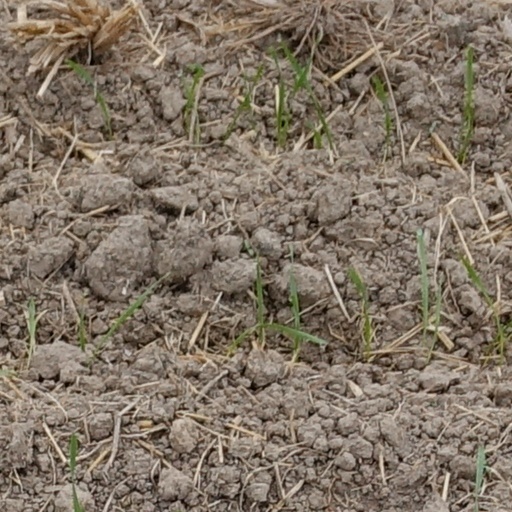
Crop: wheat